Our Lady of the Most Holy Rosary, Queen of the Caracol

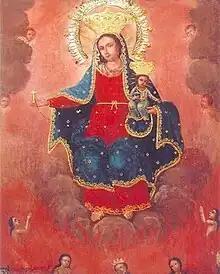
The image of the Our Lady of the Rosary enthroned at the altar of the Diocesan Shrine of Our Lady of the Most Holy Rosary - Reina de Caracol in Rosario, Cavite, Philippines

Our Lady of the Most Holy Rosary, Queen of the Caracol, known locally as "Mahal na Birhen ng Santo Rosaryo, Reyna ng Karakol" or "Nuestra Señora Virgen del Santisimo Rosario, Reina del Caracol", is the patroness of the Municipality of Rosario, formerly known as "Salinas", in Cavite province, Philippines.